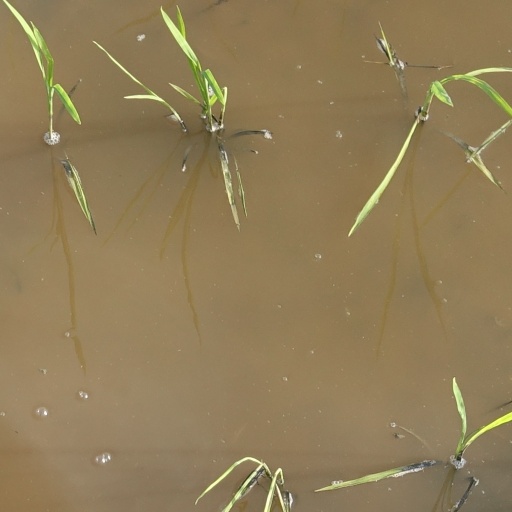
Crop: rice